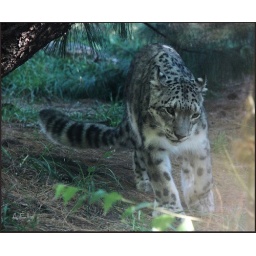
These are not the best photos, I was shooting through dirty glass. This male was quickly running by too.